Victor O'Connor

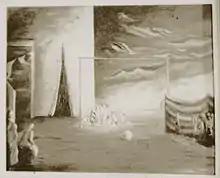
Albert Tucker's 1940 photo of the prize-winning painting by Vic O'Connor is part of a collection of Tucker's contact prints, 1930–1945, courtesy State Library Victoria

He was, at the same time, drawing, painting and exhibiting his work. In 1941, his talent was officially recognized by his peers - he was awarded first prize by the Contemporary Art Society, sharing the prize with Donald Friend. As Bernard Smith stated: "Tucker ... Counihan and O'Connor [were] the three major contributors of the exhibition".